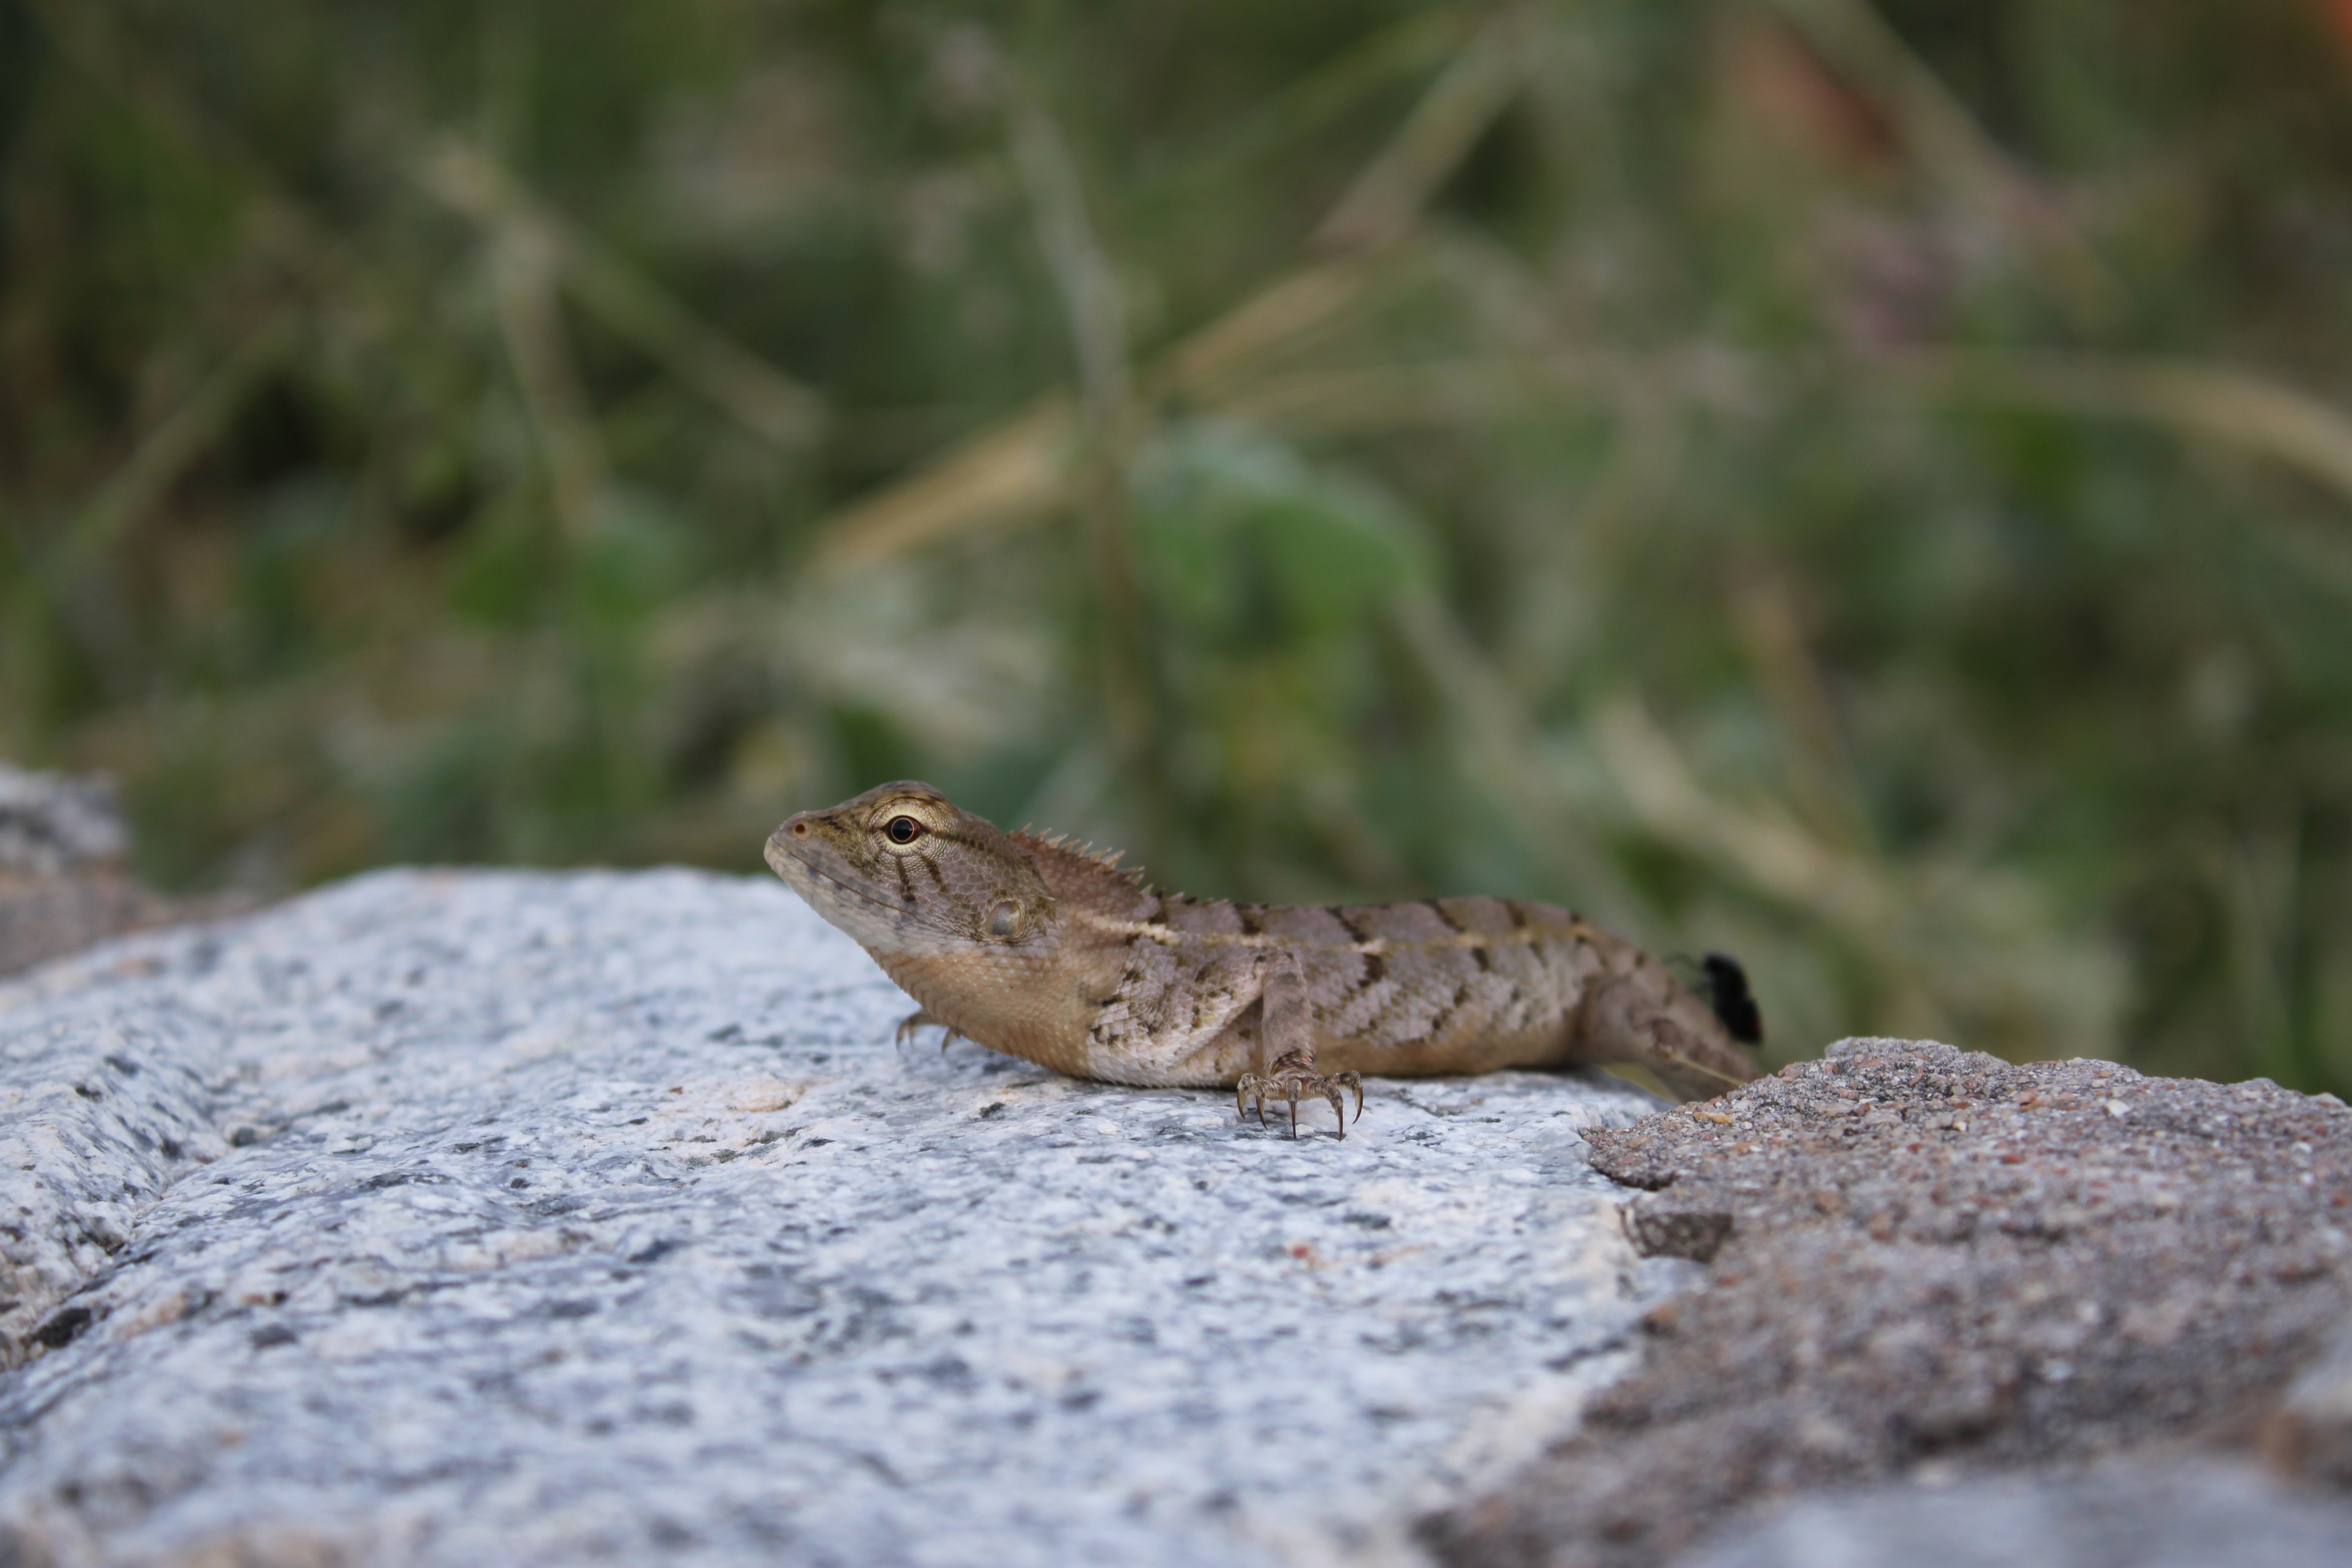
nature, animal, stone, vacation, wildlife, reptile, fauna, lizard, thailand, close up, snake, rattlesnake, vertebrate, macro photography, viper, scaled reptile, lacertidae